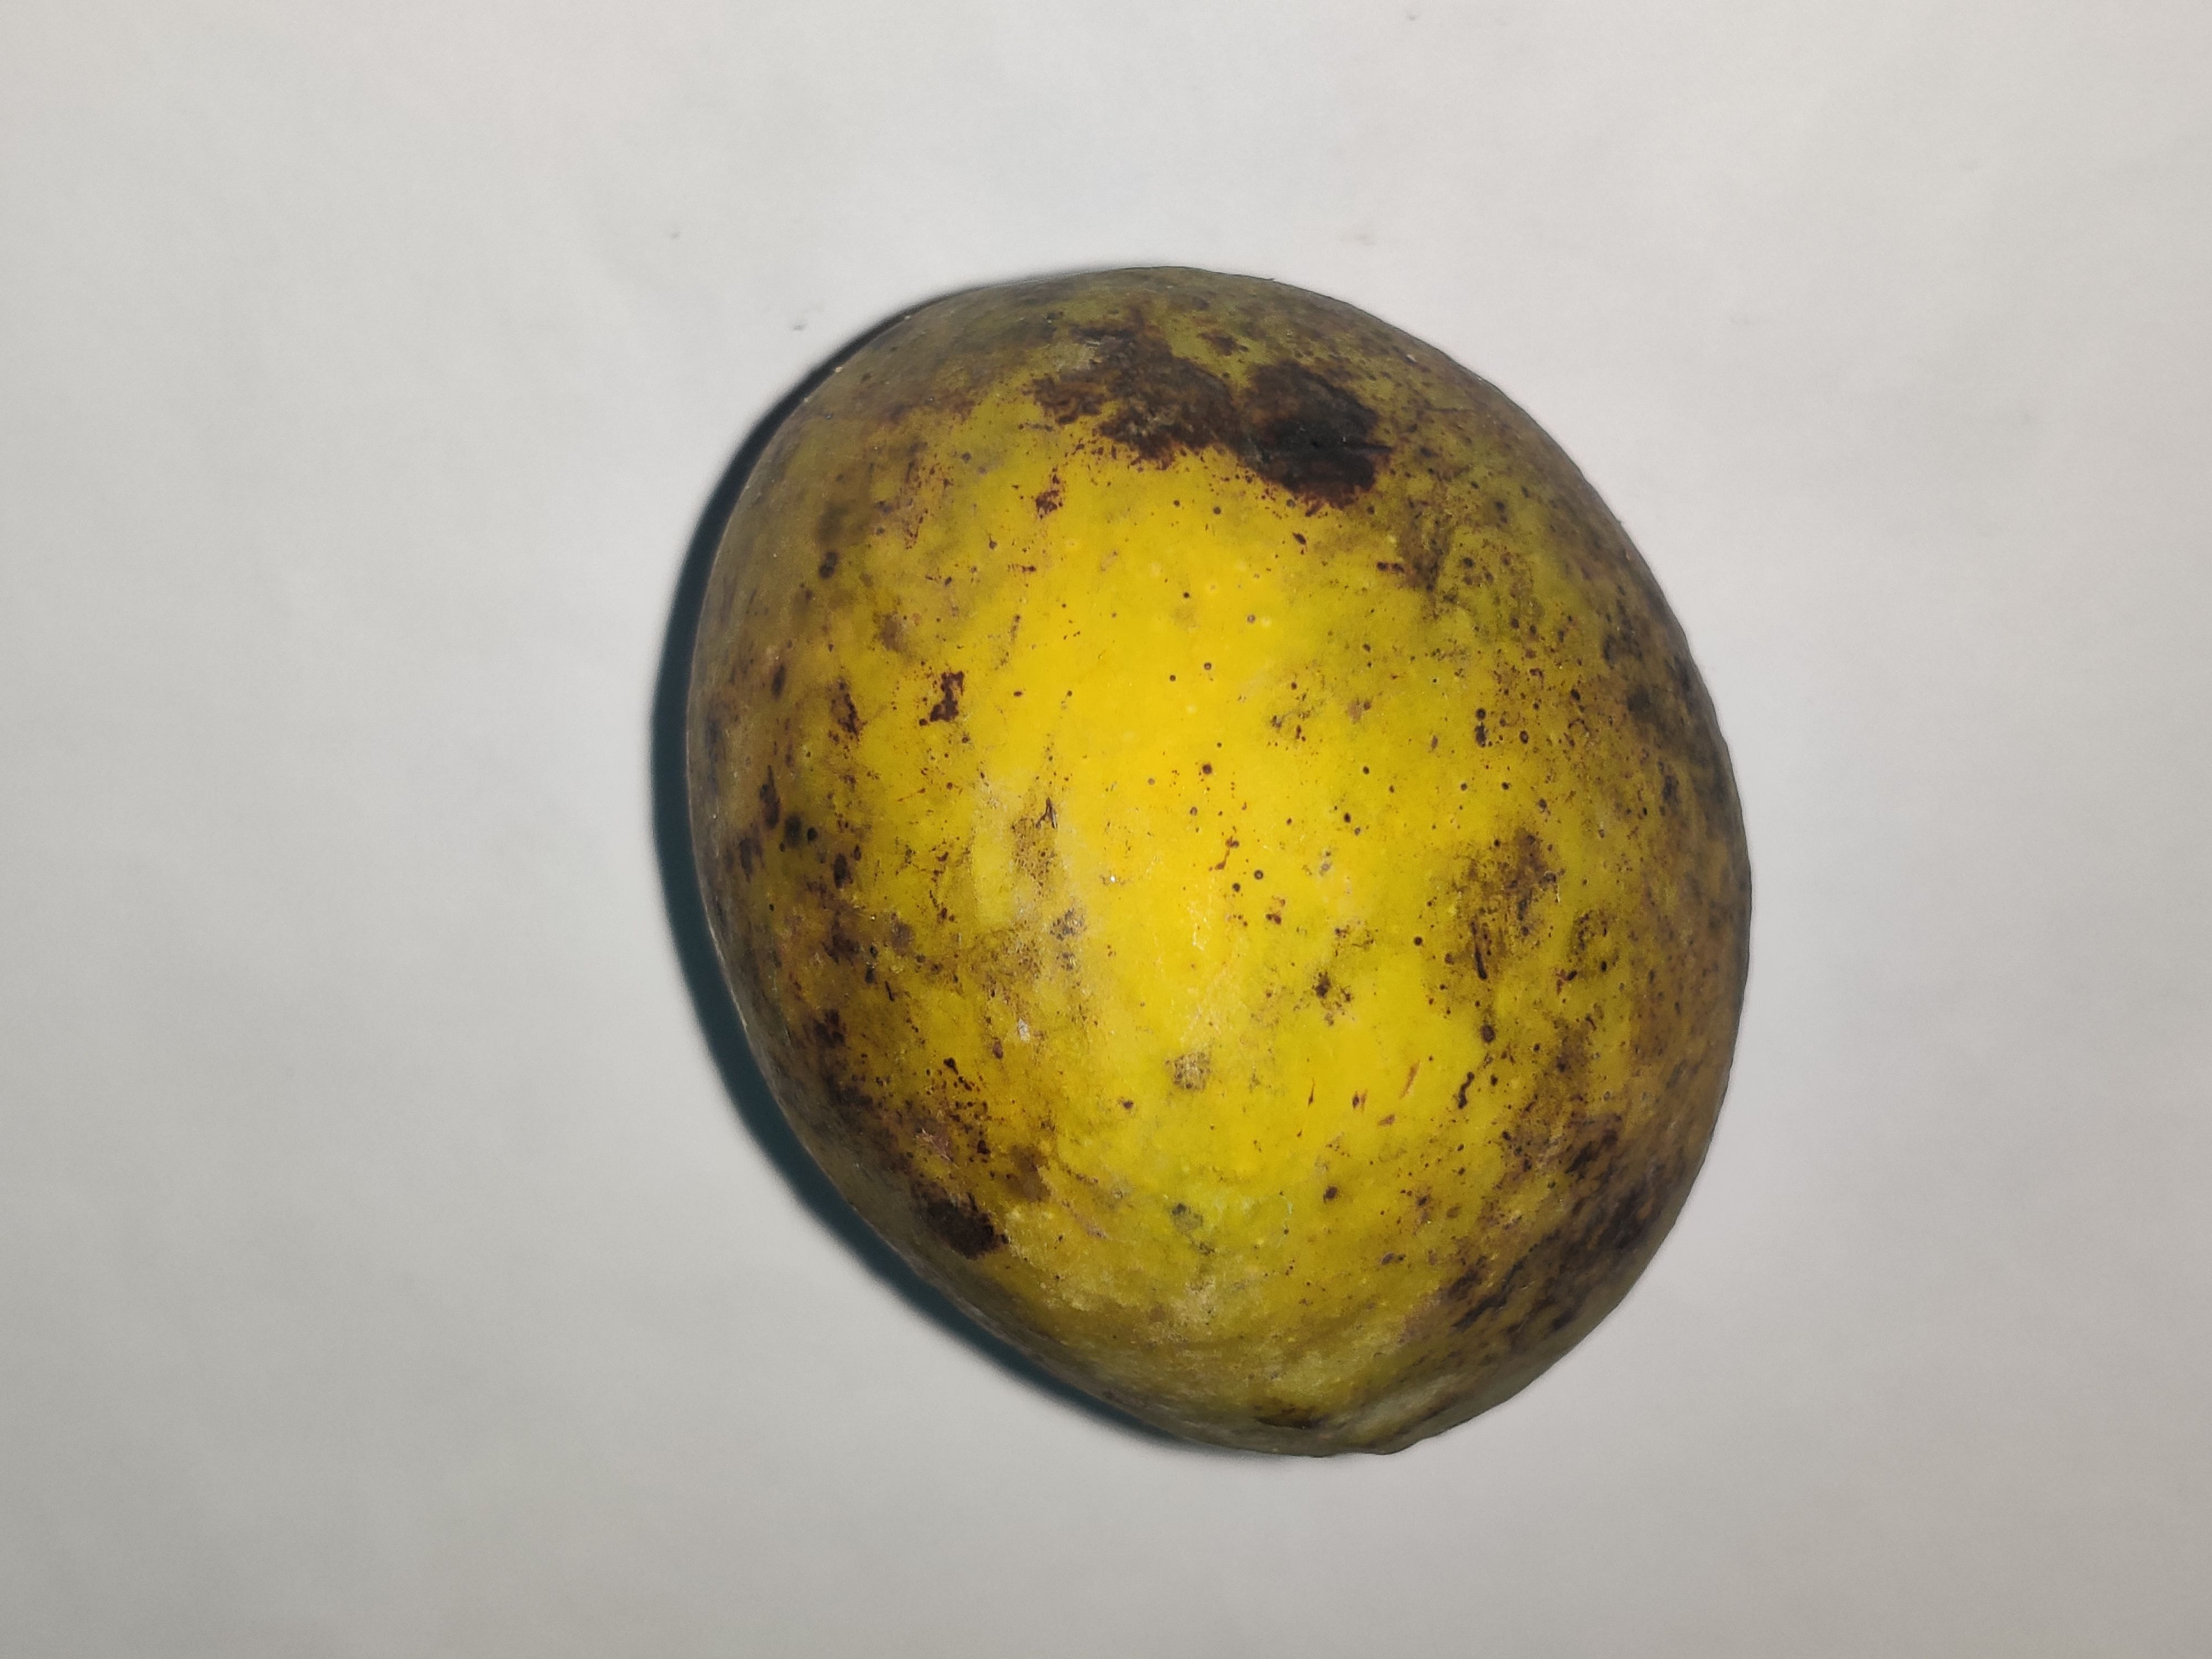
Fruit: mango
Grade: 3rd-grade